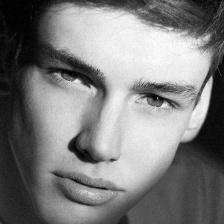
Label: faces